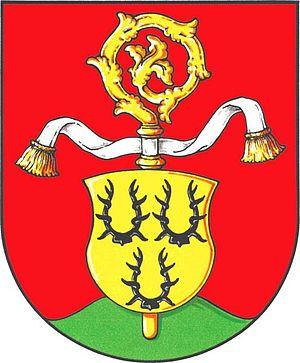
Děpoltovice est une commune du district et de la région de Karlovy Vary, en République tchèque. Sa population s'élevait à 377 habitants en 2018.